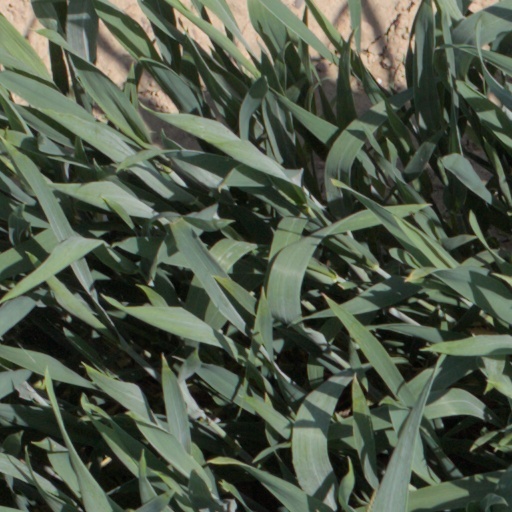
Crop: wheat